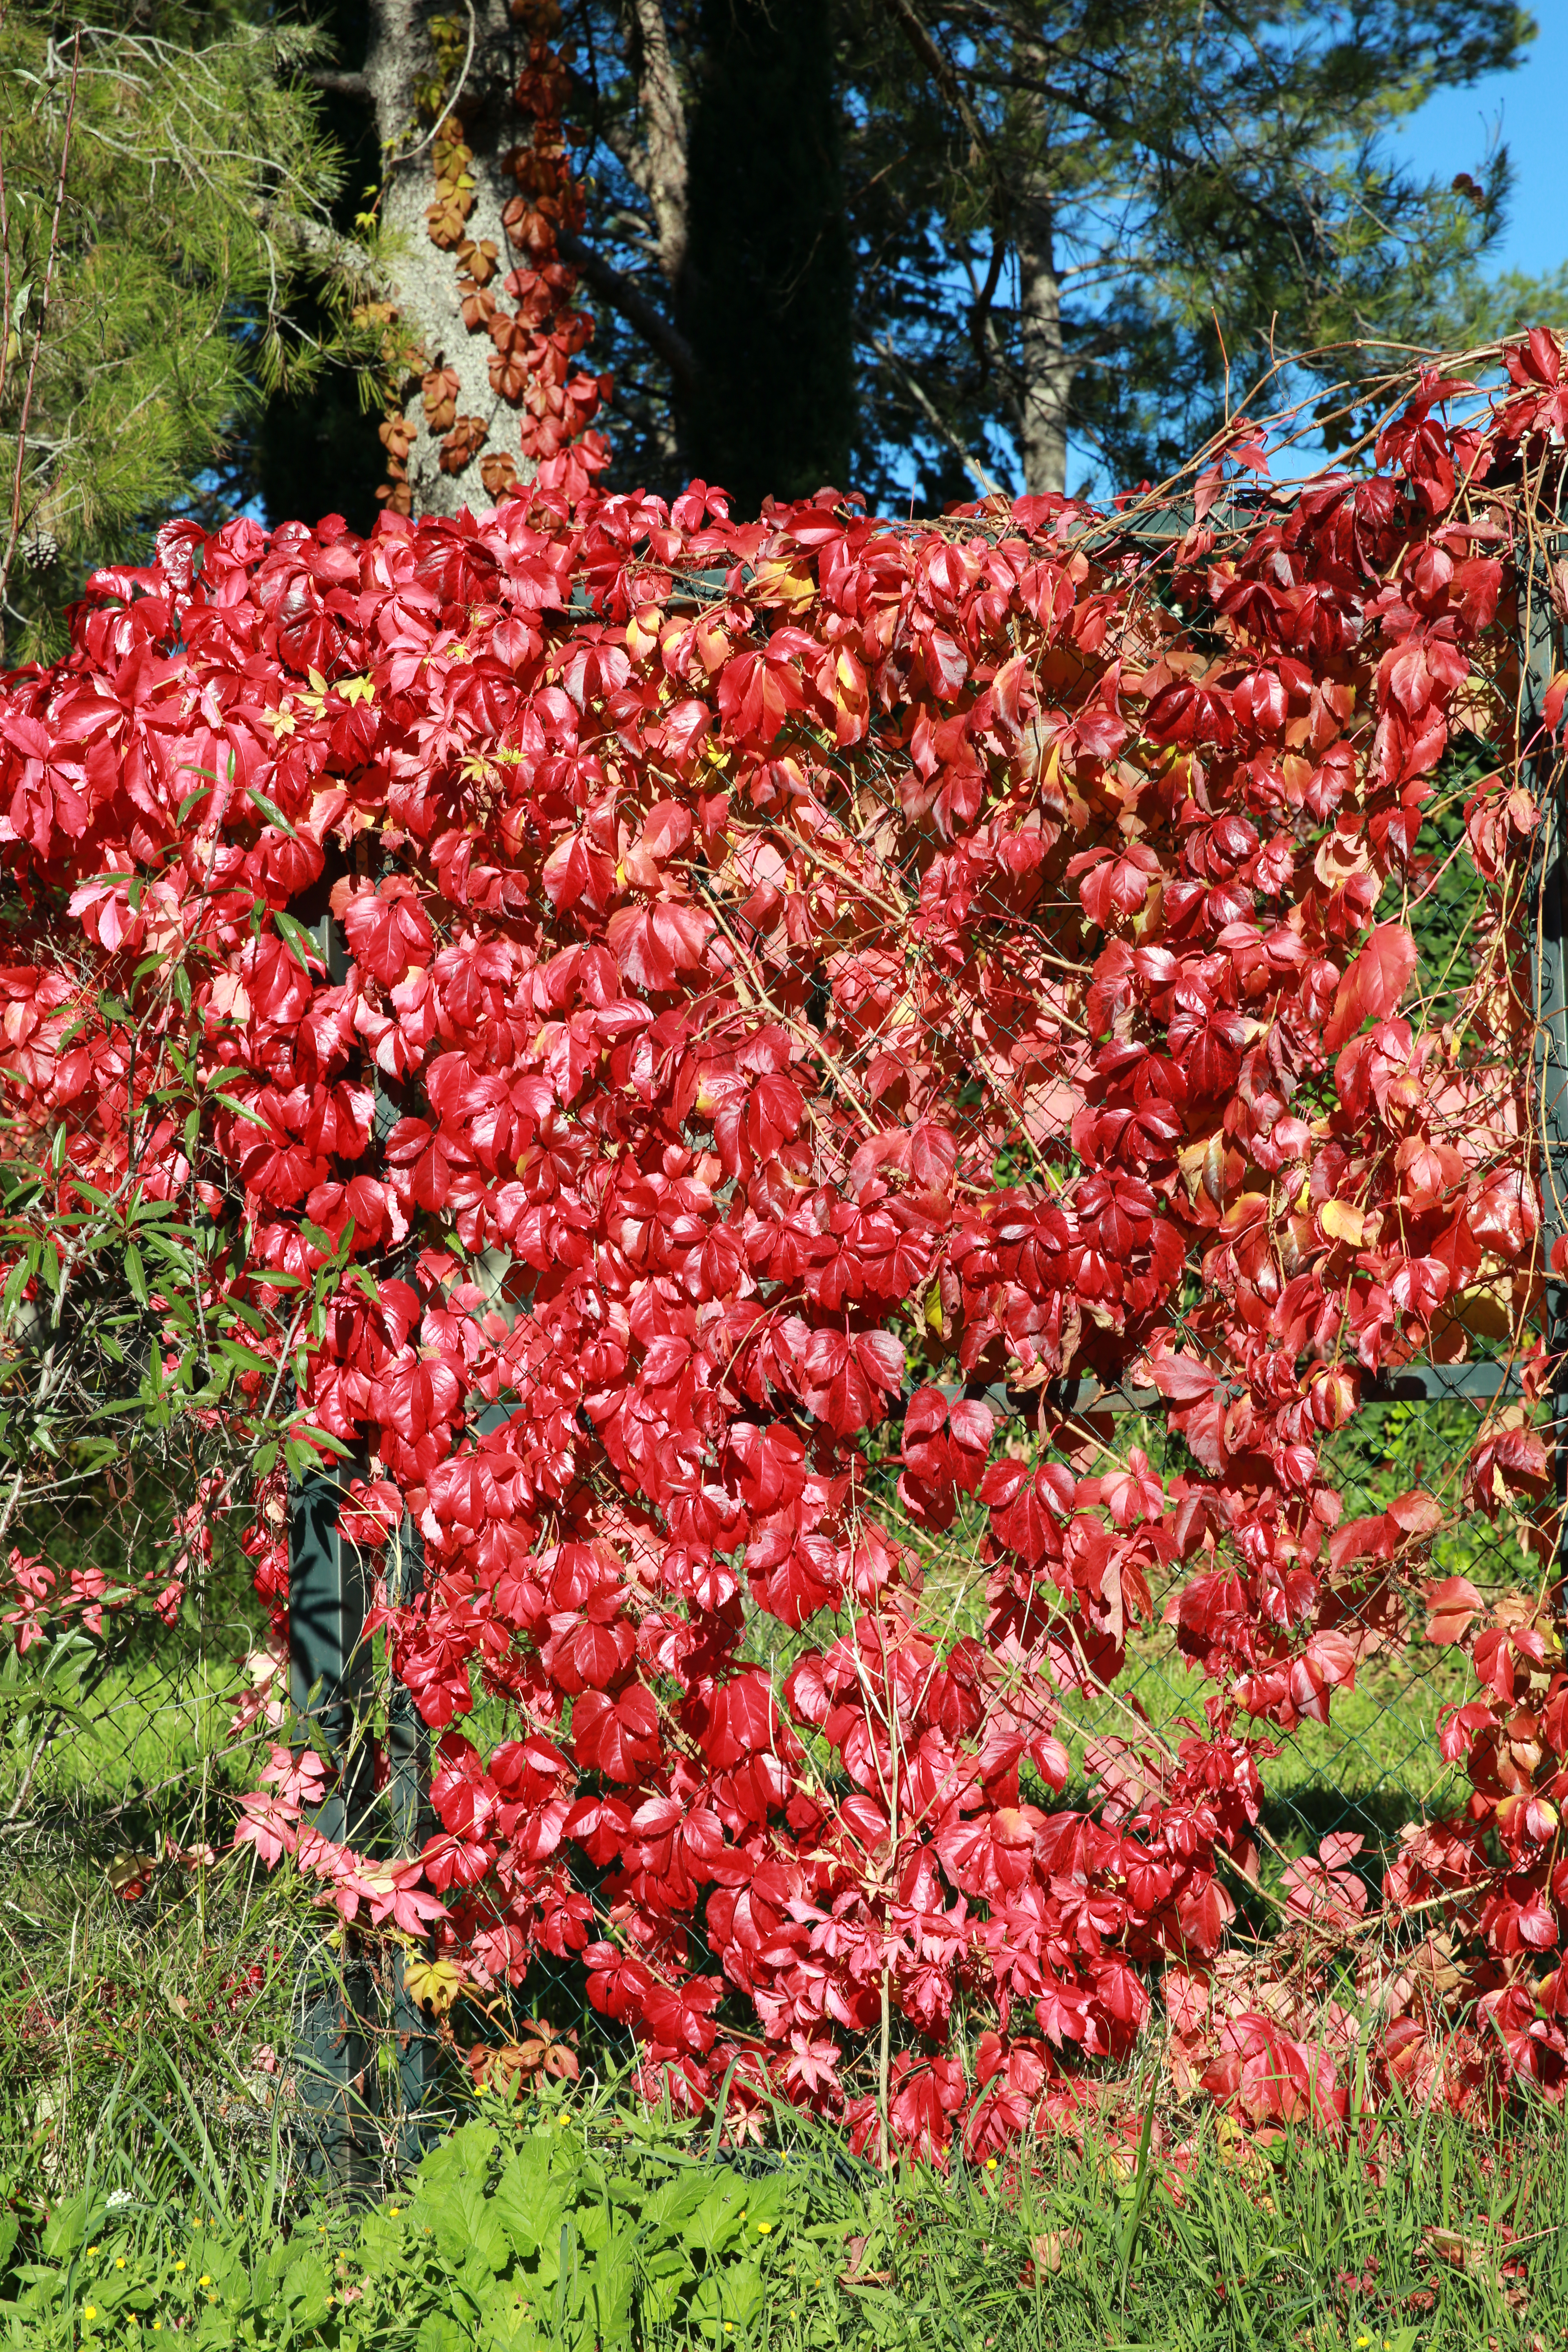
tree, plant, leaf, flower, france, europe, produce, autumn, canon, botany, garden, flora, shrub, soleil, couleurs, rouge, automne, languedocroussillon, hrault, feuillages, lianes, carlate, grillage, suddefrance, sanglant, vignevierge, chutesdefeuilles, flowering plant, annual plant, woody plant, land plant